Mike Brewer

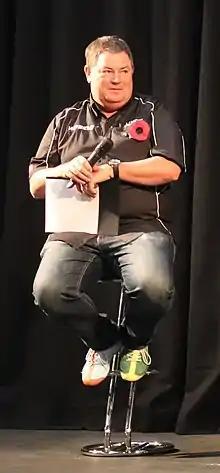
Brewer at the 2018 NEC Classic Car Show

Mike Brewer (born 28 August 1964) is an English car trader-turned-presenter of motoring television programmes. He currently presents "Wheeler Dealers" on the Discovery Channel with Marc "Elvis" Priestley.